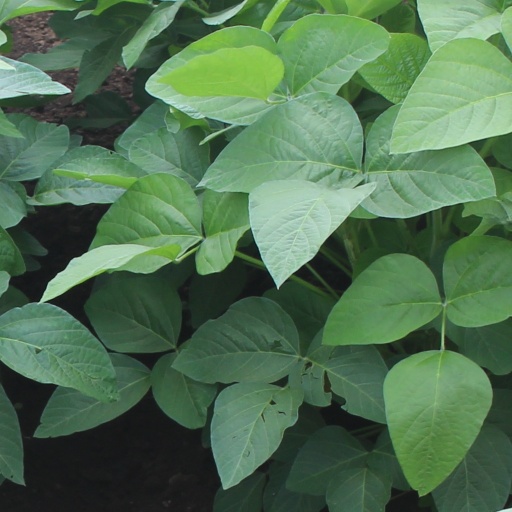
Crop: soybean